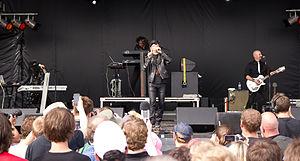
Men Without Hats est un groupe synthpop canadien, originaire de Montréal, au Québec. Formé en 1977, ils atteignent un succès commercial dans les années 1980, en particulier avec leur single The Safety Dance, classé premier dans une vingtaine de pays en septembre 1983.